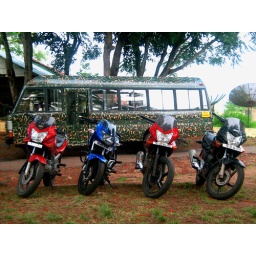
Our wheels in front of the jungle safari van and the forest office......[Mudumalai Forest]